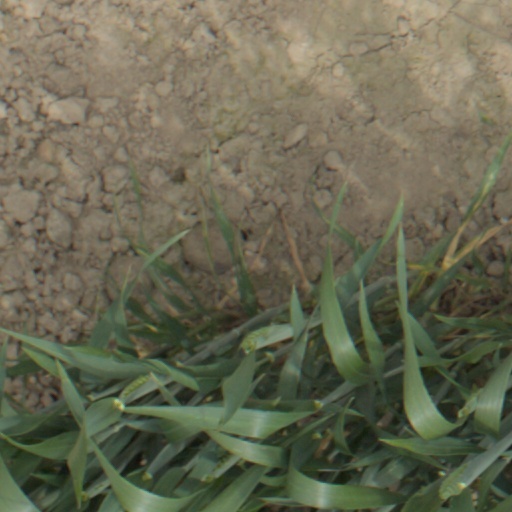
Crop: wheat